Stewart Copeland

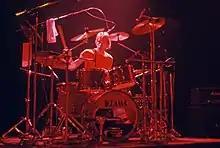
Copeland performing with the Police in 1979

In early 1977, Copeland founded the Police with lead singer-bass guitarist Sting and guitarist Henry Padovani (who was soon replaced by Andy Summers), and they became one of the top bands of the late 1970s and early 1980s. Copeland was the youngest member of the band. The Police's early track list (before their album debut) was largely Copeland compositions, including the band's first single "Fall Out" (Illegal Records, 1977) and the B-side "Nothing Achieving". Though Copeland's songwriting contribution was reduced to a couple of songs per album as Sting started writing more material, he continued to co-arrange all the Police's songs together with his two bandmates. Amongst Copeland's most notable songs are "On Any Other Day" (where he also sang lead vocals), "Does Everyone Stare" (later to be used as the title of his documentary on the band "Everyone Stares: The Police Inside Out"), "Contact", "Bombs Away", "Darkness" and "Miss Gradenko". Copeland also co-wrote a number of songs with Sting, including "Peanuts", "Landlord", "It's Alright for You" and "Re-Humanize Yourself".